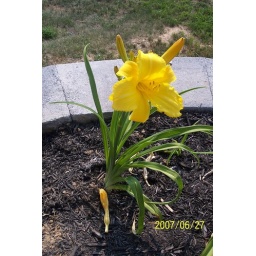
[What kind of] flower on the rock wall in front of our house